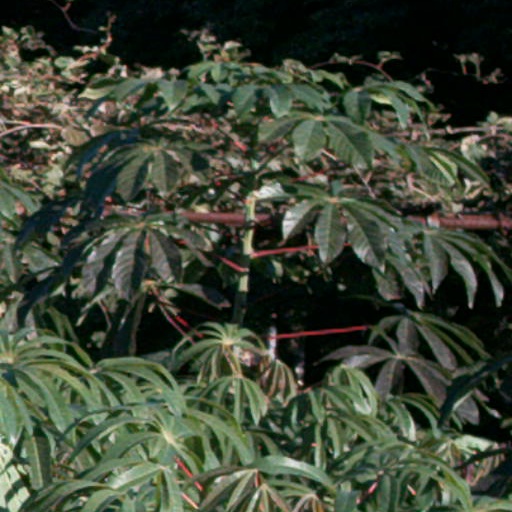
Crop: cassava